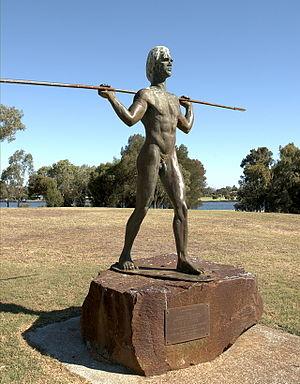
L'Histoire de l'Australie remonte aux premières migrations vers le continent australien, qui débutèrent dans le nord vers 60 000 ans avant notre ère.
Les aborigènes d’Australie sont les premiers humains connus à avoir peuplé la partie continentale de l'Australie. Ils constituent, avec les indigènes du détroit de Torrès, la population autochtone de cet État d'Océanie. Le mot commun aborigène désigne plus généralement celui dont les ancêtres sont les premiers habitants connus de sa terre natale.
Yagan, né vers 1795 et mort le 11 juillet 1833, est une figure emblématique de la résistance aborigène à la colonisation britannique de l'Australie. Il était membre du peuple noongar, et vécut près de Perth, en Australie-Occidentale. Il mena une série d'attaques meurtrières contre des colons, et sa tête fut mise à prix par les autorités. Il fut tué par un colon en 1833. Son courage, sa détermination et son talent de guerrier avaient suscité l'admiration même de ses ennemis.